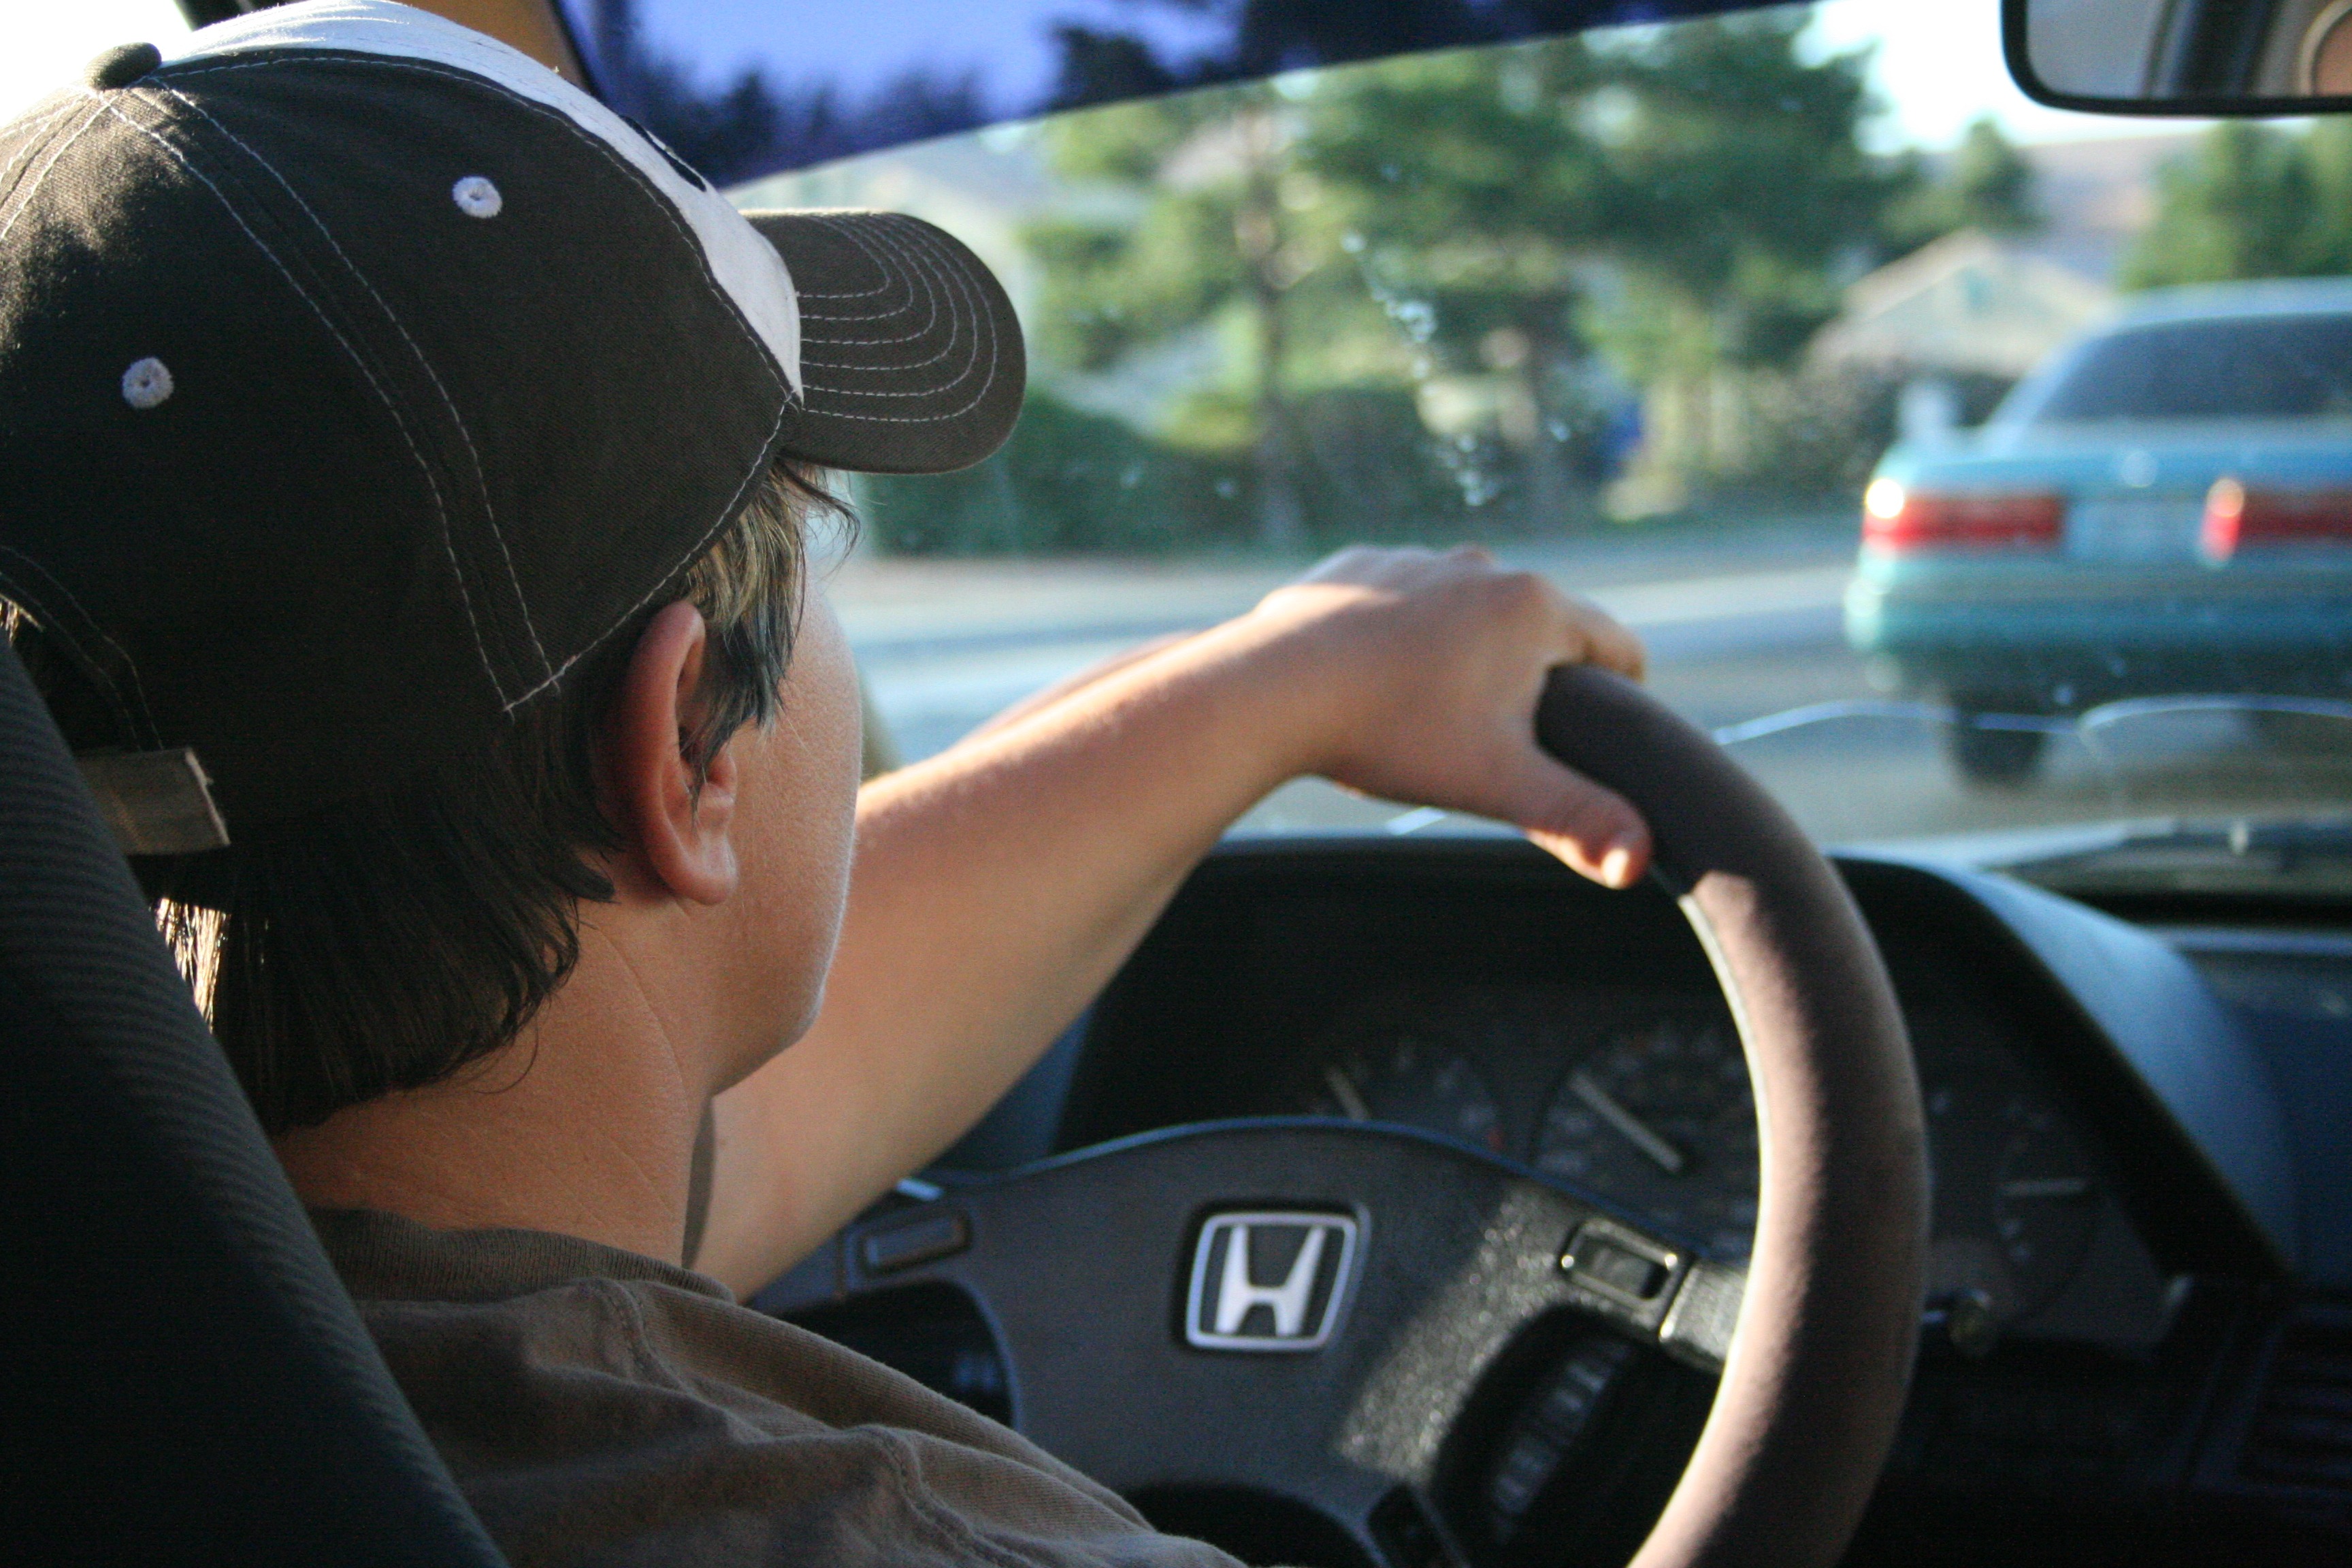
person, sharp, car, driving, vehicle, steering wheel, sunny, honda, behind the wheel, automobile make